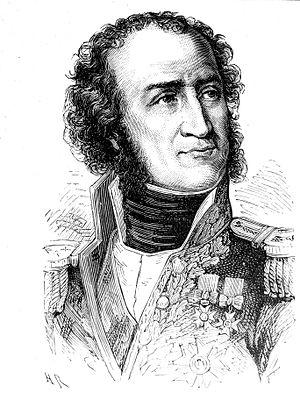
Guillaume Marie-Anne Brune, né le 13 mars 1763 à Brive-la-Gaillarde et mort assassiné le 2 août 1815 à Avignon, est un maréchal d'Empire. Tenu à l'écart des hautes fonctions administratives et militaires par Napoléon Iᵉʳ en raison de son républicanisme, il commande néanmoins les armées du camp de Boulogne en 1805, et est fait gouverneur des villes hanséatiques en 1806, puis pair de France et comte de l'Empire en 1815.
Les invasions françaises de la Suisse en 1792 et 1798 désignent les opérations menées contre la Suisse par les armées de la République française en 1792 et 1798.